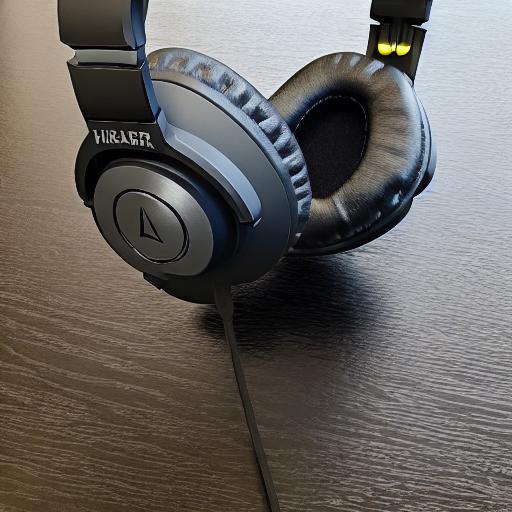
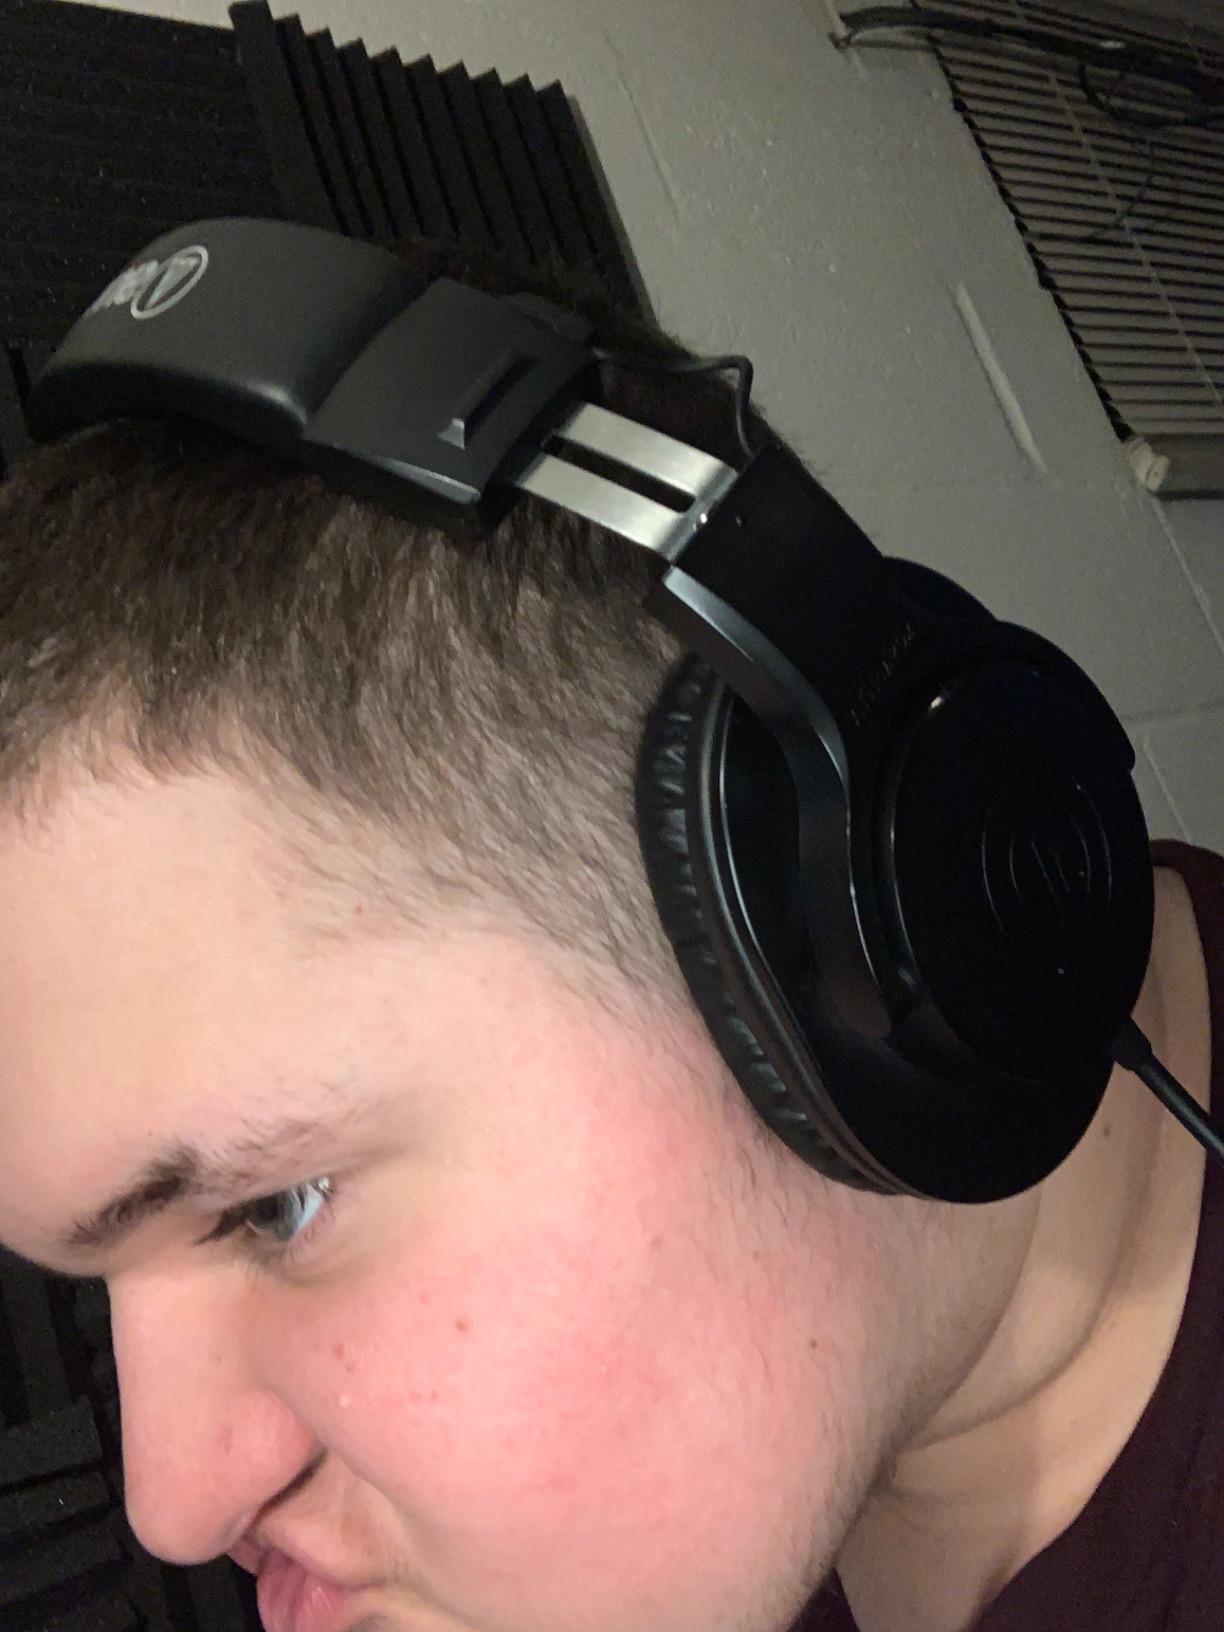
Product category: headphones
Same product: no